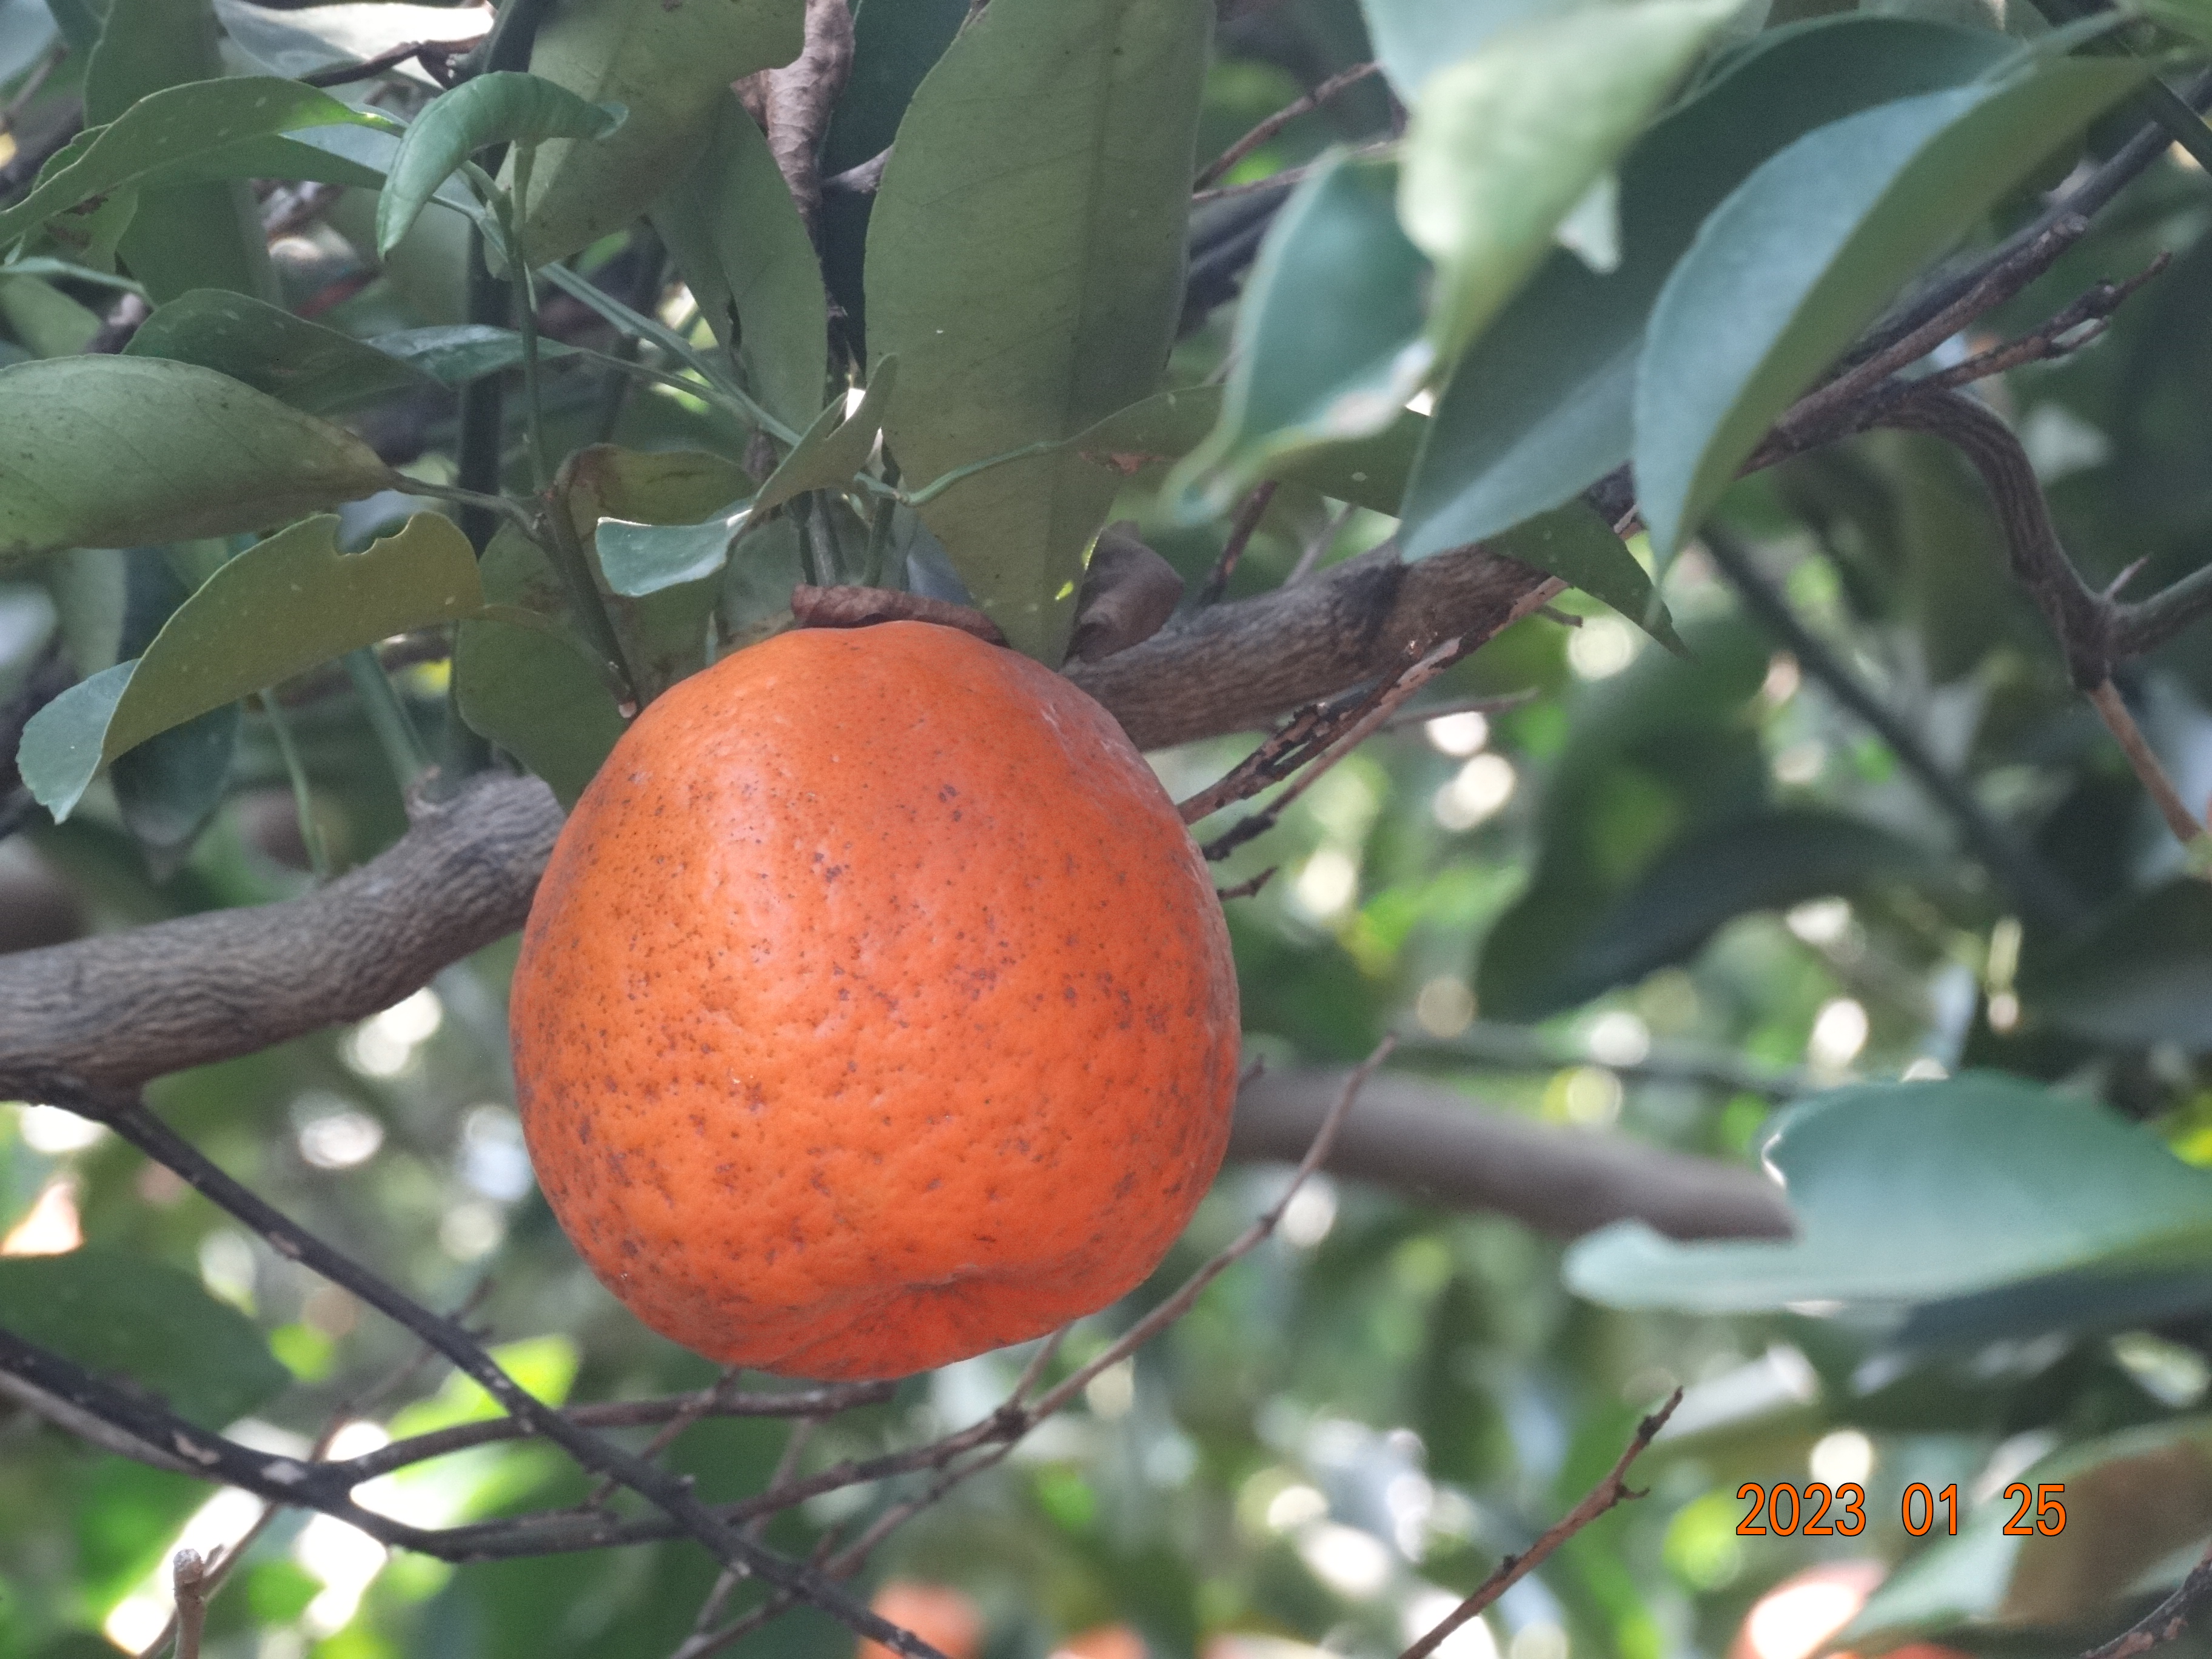
Citrus fruit variety: ponkan